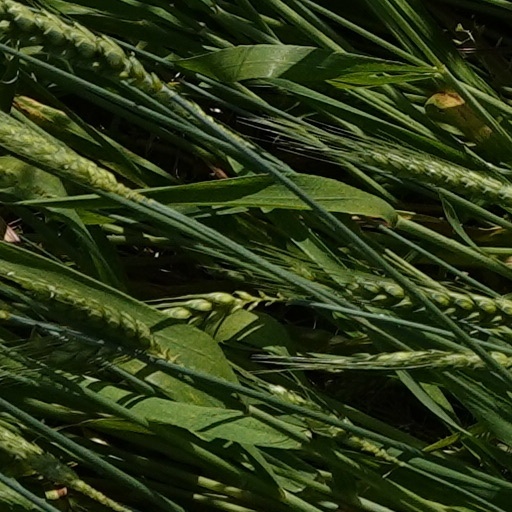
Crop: wheat